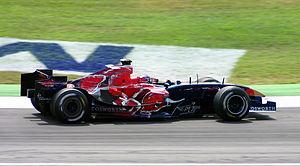
Le Grand Prix d'Allemagne de Formule 1 2006 a eu lieu sur le circuit d'Hockenheim le 30 juillet. La course a été remportée par Michael Schumacher, dont c'était le troisième succès consécutif.